Emily Barker

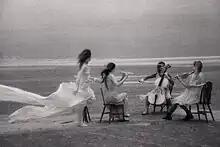
Emily Barker & The Red Clay Halo filming the video for "Little Deaths".

In February 2011, "Almanac" was released, once again on Everyone Sang. The release of this album was accompanied by sessions for Cerys Matthews on 6 Music and Radio 4's "Loose Ends", while the single "Little Deaths" was record of the week on Nemone's show on 6 Music. Emily and the band again went on the road in the UK, culminating in a complete performance of "Almanac" at St Giles-in-the-Fields church in London. "Almanac" was jointly funded by spareroom.com, and a fan-funded campaign on Pledgemusic.com.